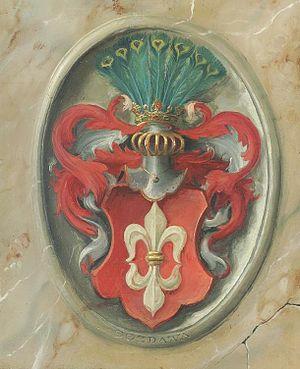
Cette liste de peintres héraldistes par pays, consacrée principalement aux créateurs contemporains, donne une vision d'ensemble sur l'art héraldique.
Les armoiries dans l'ancienne Pologne et la République des Deux Nations étaient l'emblème et le privilège de la seule noblesse. La réception des emblèmes armoriaux d'après les modèles occidentaux commença au milieu du XIIIe siècle et finit au milieu du XIVe siècle. A l'époque, il ne s'agissait pas de pièces héraldiques, mais seulement d'emblèmes représentant des objets concrets : des motifs animaliers, végétaux, astronomiques, militaires, agricoles. A partir de la deuxième moitié du XIVe siècle, apparaissent les noms héraldiques dérivés du cri des chevaliers rassemblés sous la même bannière lignagère sur un champ de bataille.
"Le terme français noblesse polonaise englobe la haute noblesse et la grande noblesse titrée ainsi que la moyenne et la petite noblesse de la République des Deux Nations, appelée aussi ""République nobiliaire"" du fait de l'importance numérique et politique des nobles. En effet, le blason et les privilèges d’état nobiliaire étaient le partage aussi bien des membres de la petite noblesse que de grands magnats de la haute noblesse.
Tomek Steifer, né le 5 novembre 1955 à Varsovie, décédé le 8 octobre 2015 à Gdańsk, habitant de longue date dans le petit village de Szadolki non loin de Gdansk, est un artiste peintre, graphiste, peintre héraldiste et généalogiste polonais.